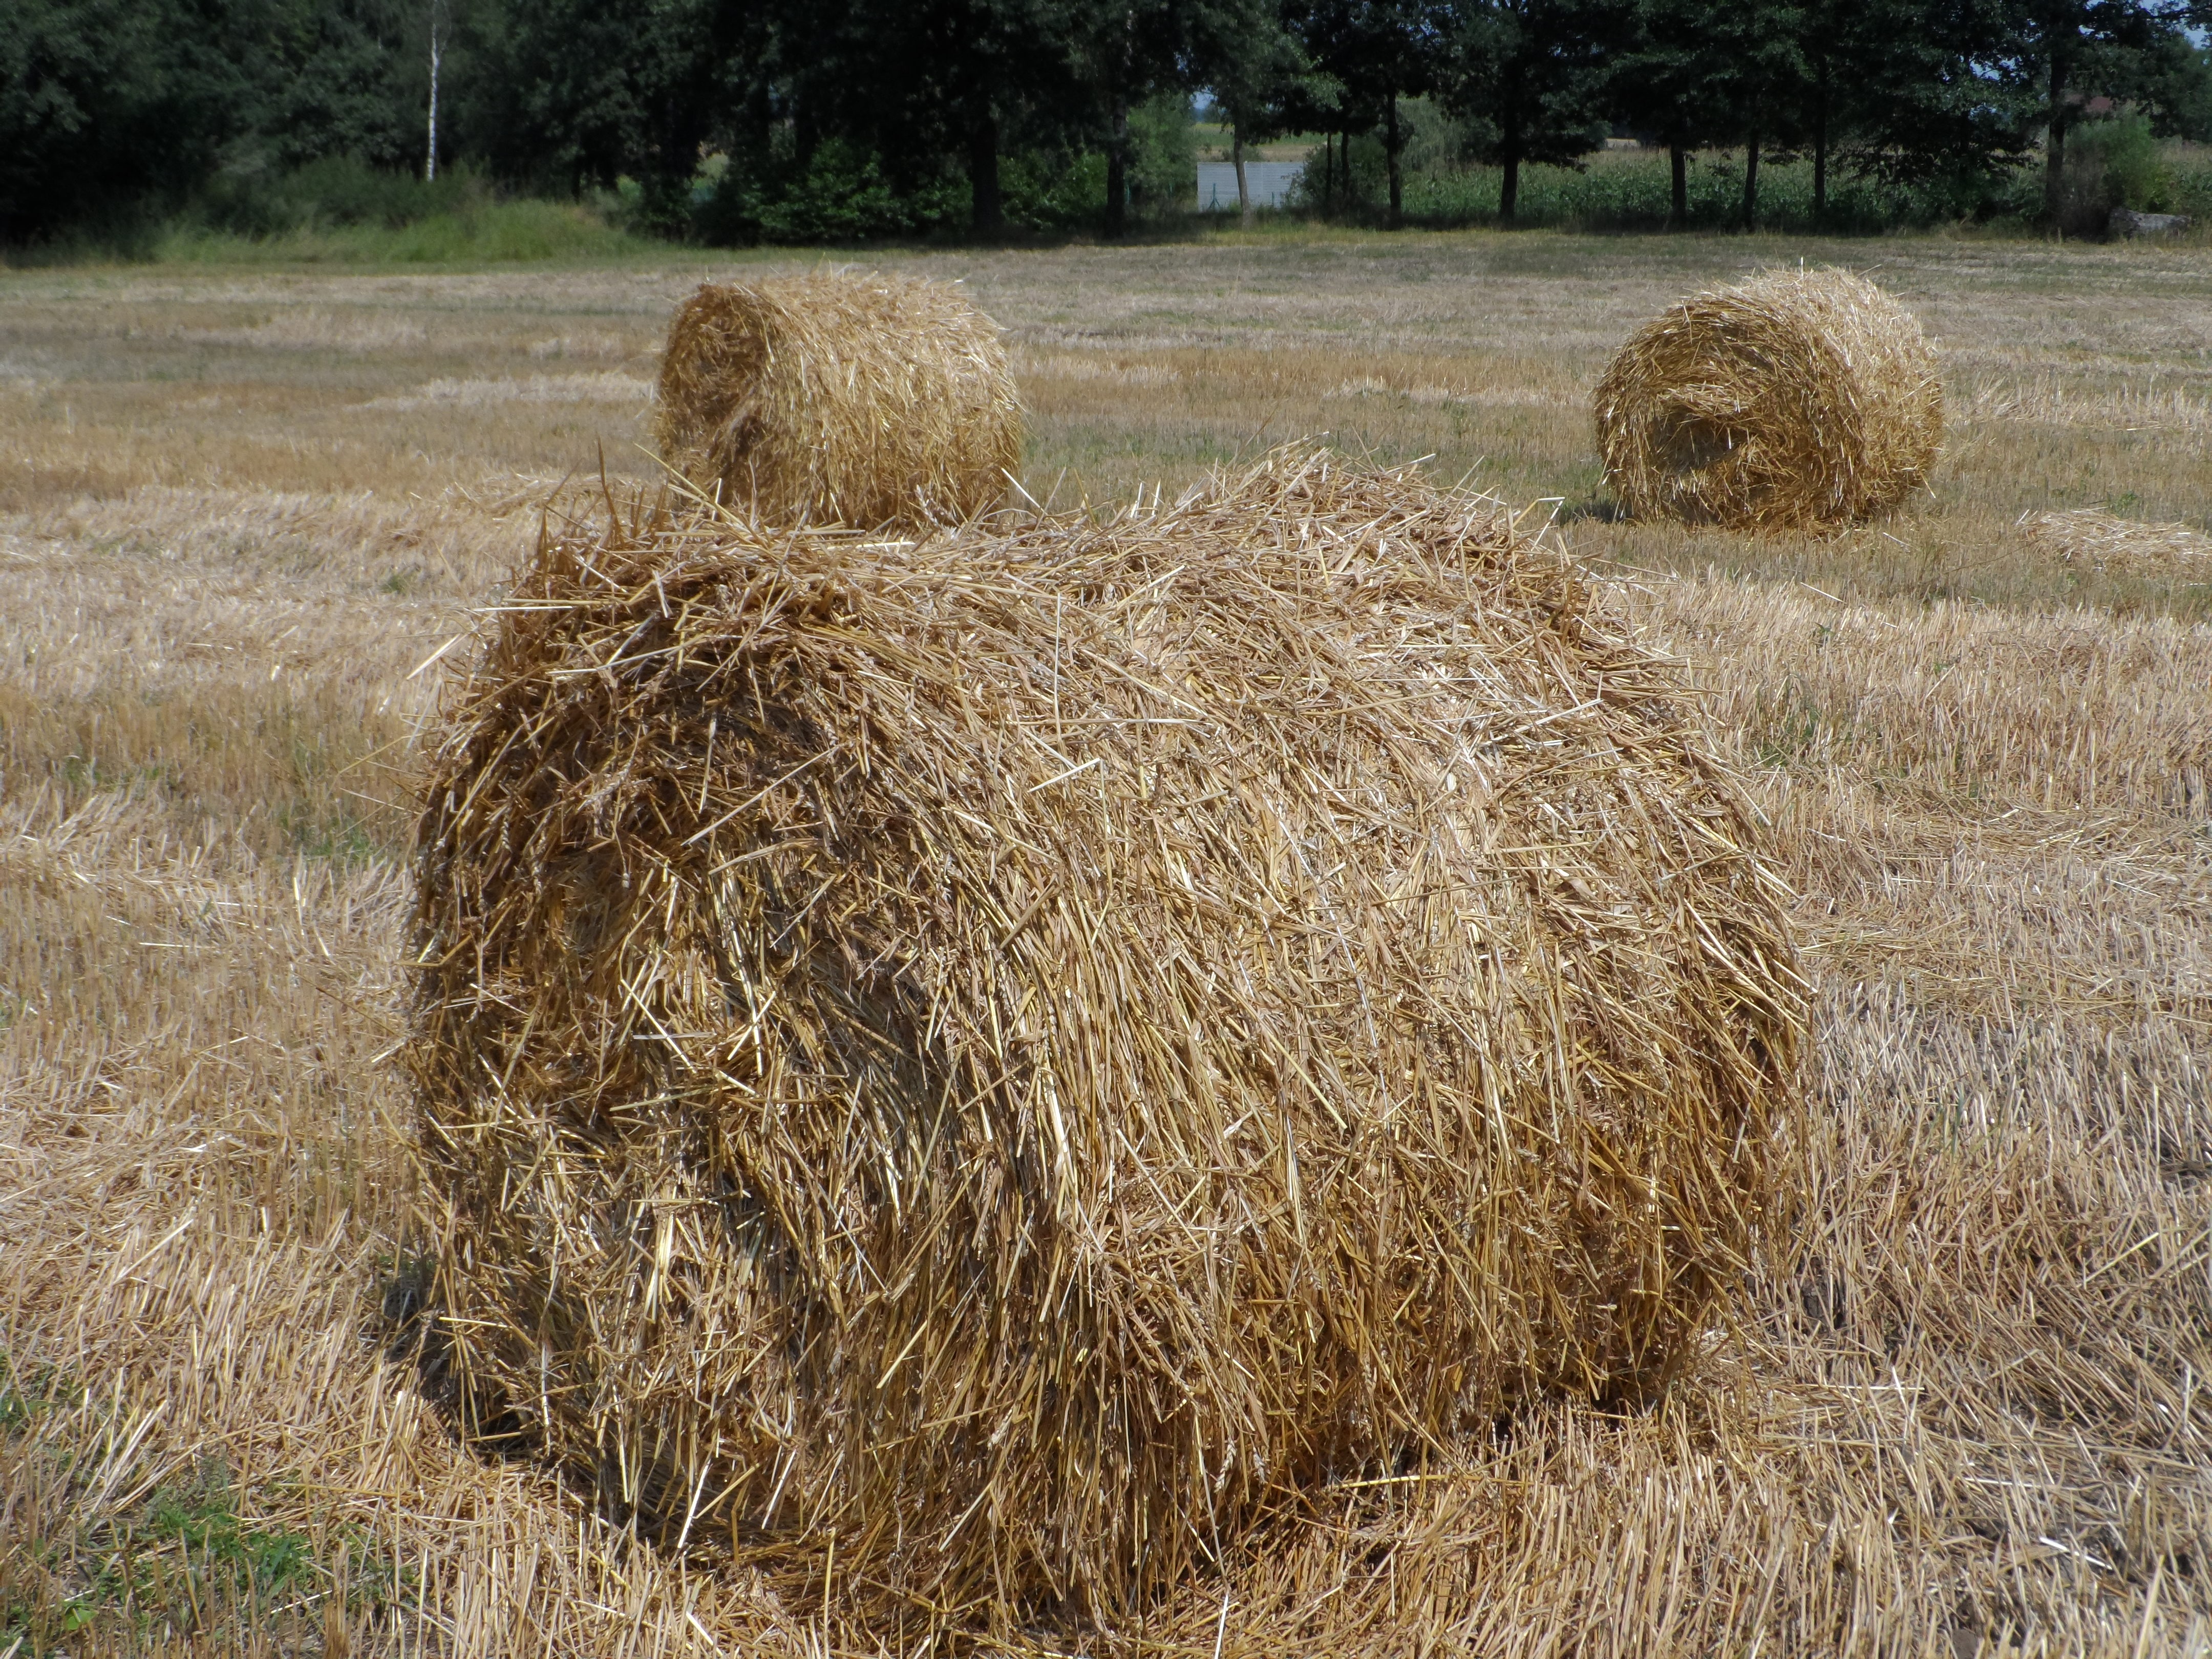
landscape, plant, hay, bale, field, summer, harvest, crop, corn, agriculture, straw, grains, grass family